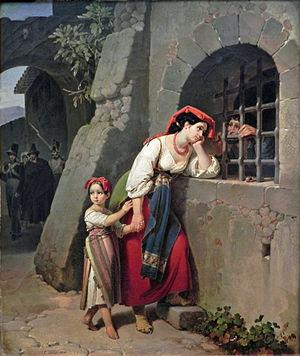
Vittoria Caldoni, née en 1805 et décédée après 1876, est un modèle féminin italien qui a posé pour de nombreux peintres académiques entre 1820 et 1830. Elle est représentée dans plus de cent toiles et sculptures, plus spécialement par des peintres et sculpteurs allemands de la confrérie des Nazaréens et par des peintres académiques russes, dont l'un avec lequel elle s'est mariée : Grigori Laptchenko. En 1839, elle s'est installée en Russie avec son mari où elle vécut jusqu'à sa mort. Jusqu'au début du XXᵉ siècle, l'image de Vittoria Caldoni a été présentée dans les beaux-arts européens, dans la littérature et dans la critique comme l'archétype de la femme italienne et même comme l'incarnation de l'idéal de la beauté, que l'on ne peut pas arriver à transmettre par les moyens de l'art.